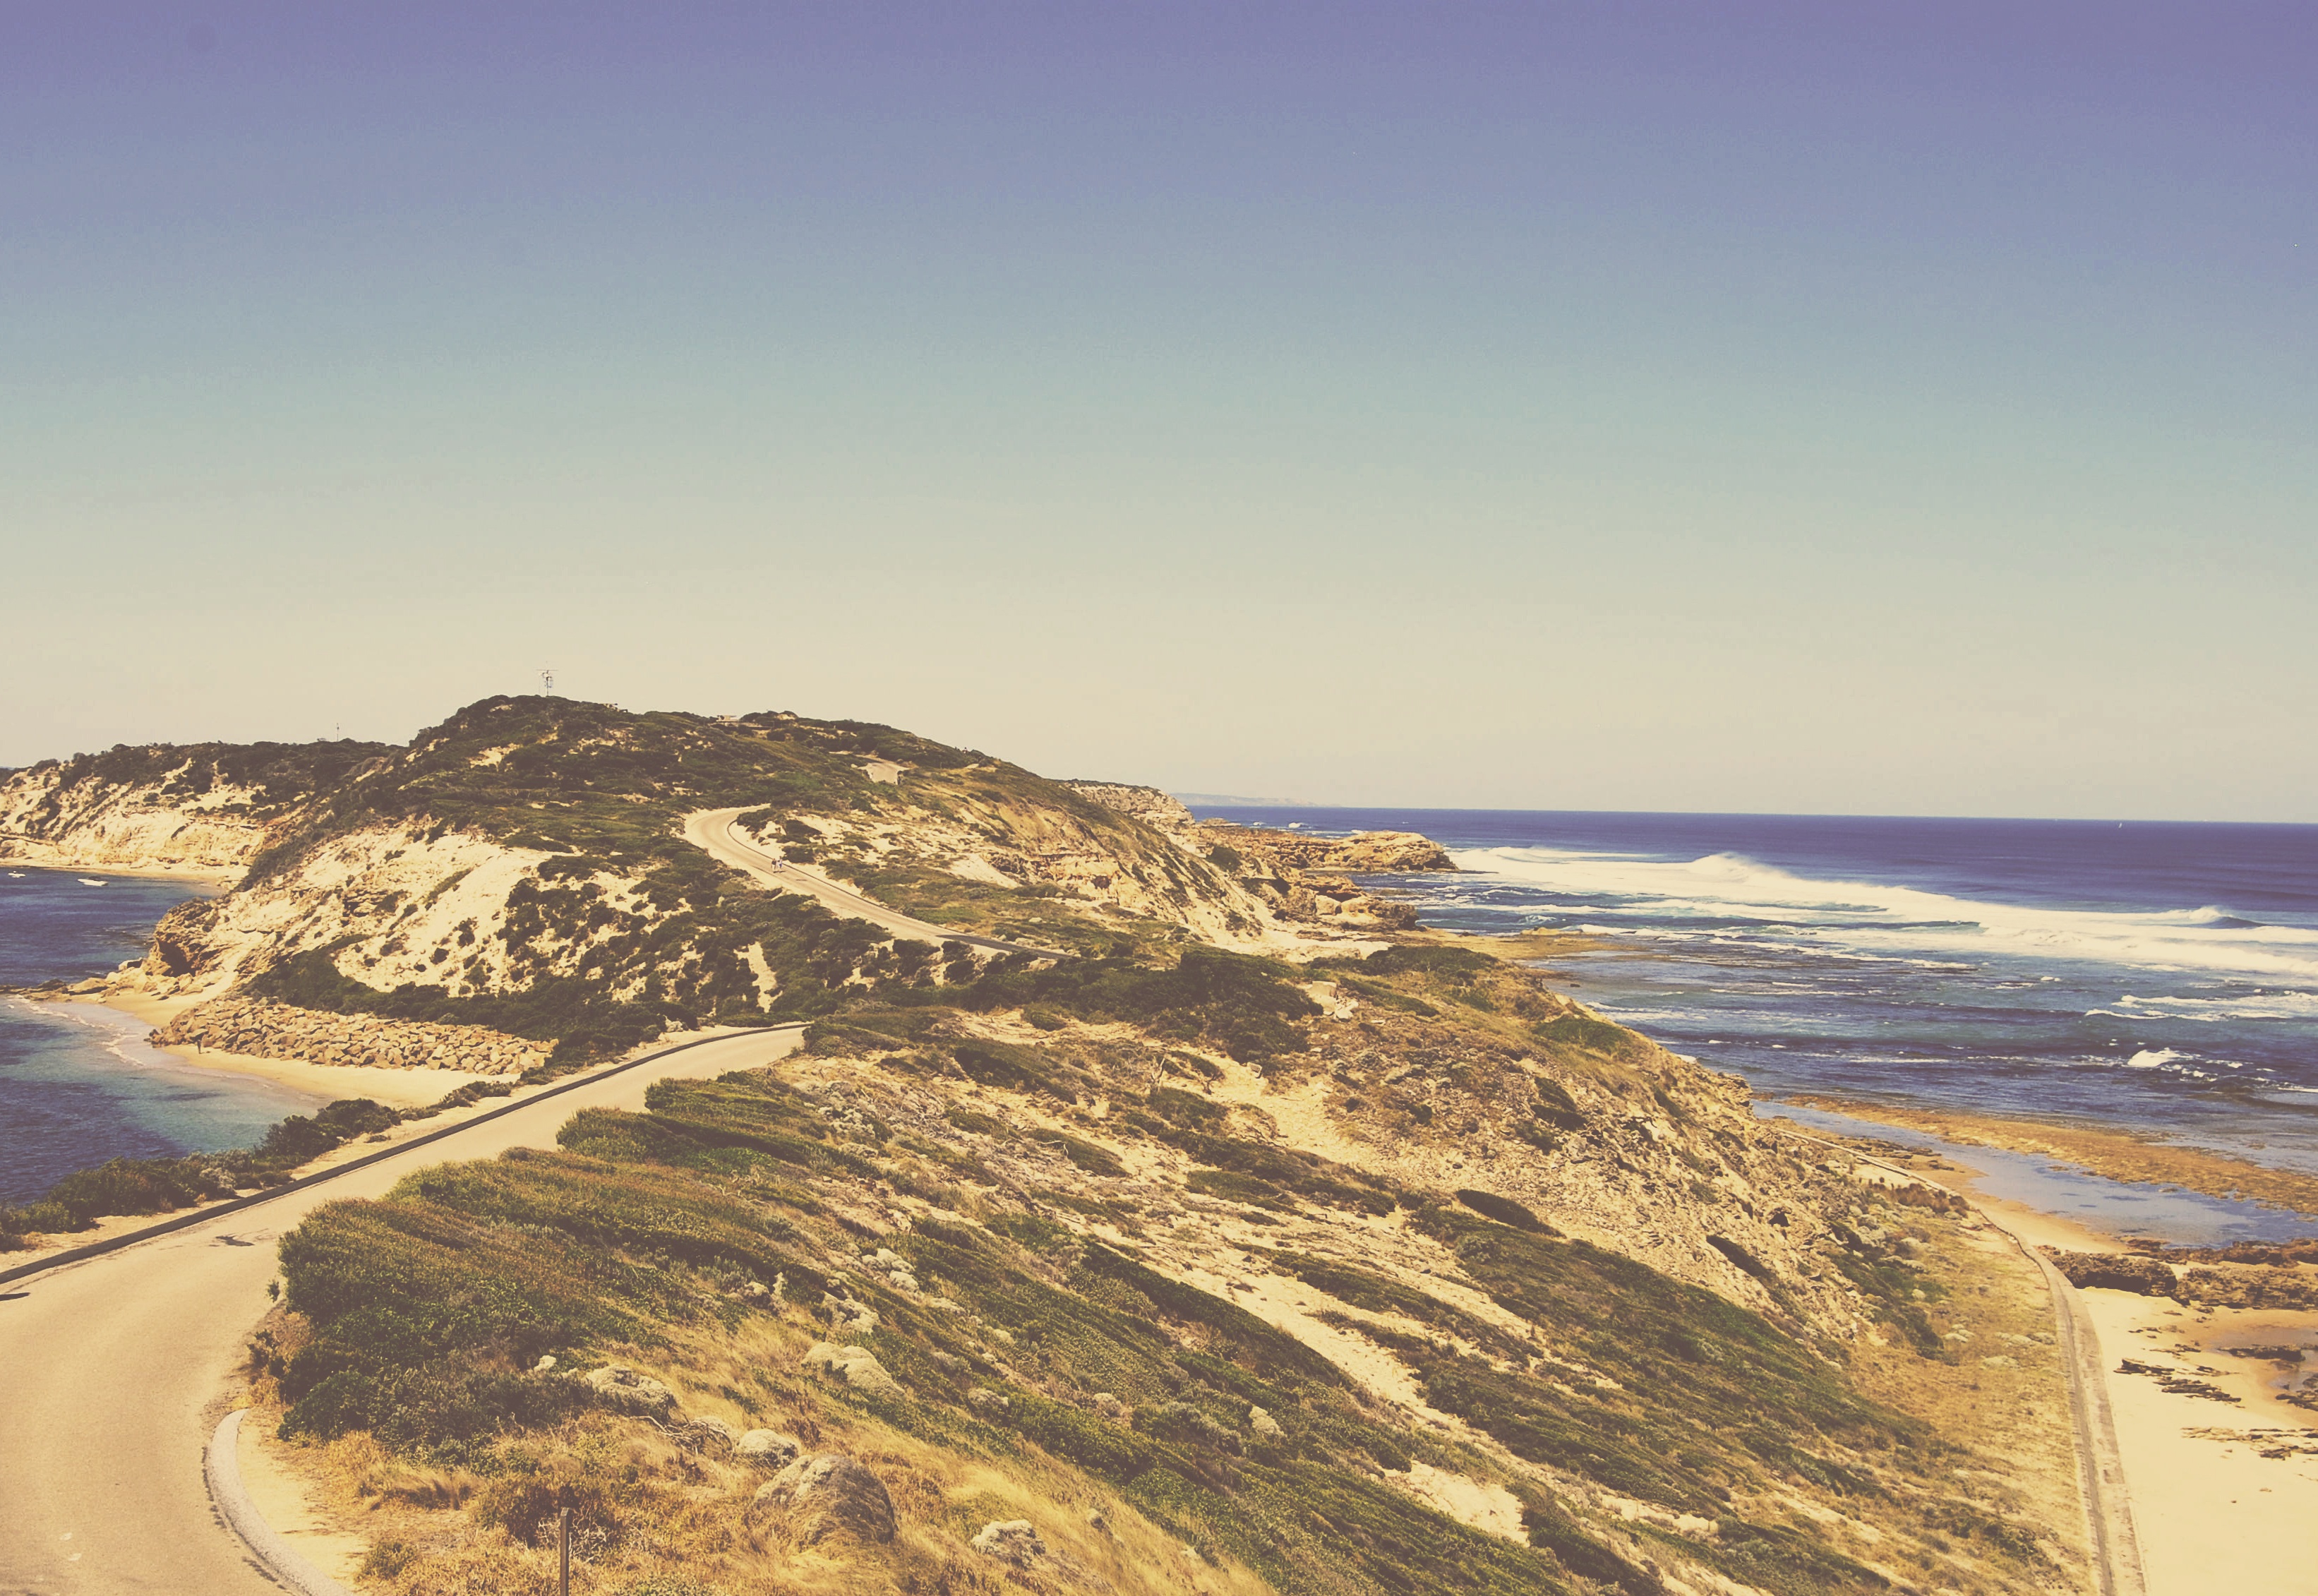
beach, landscape, sea, coast, water, sand, ocean, horizon, mountain, hill, shore, wave, cliff, tower, bay, terrain, body of water, cape, landform, natural environment, aeolian landform